Maggi

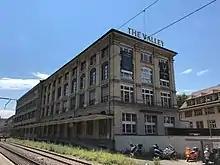
Former production building in Kemptthal (Zürich)

In 1869, Julius Maggi (1846–1912) took over his father's mill business in Kemptthal, Switzerland. Under his leadership, the business developed into one of the pioneers of industrial food production, with the aim of improving the diet of working-class families through better nutrient supply and faster preparation.